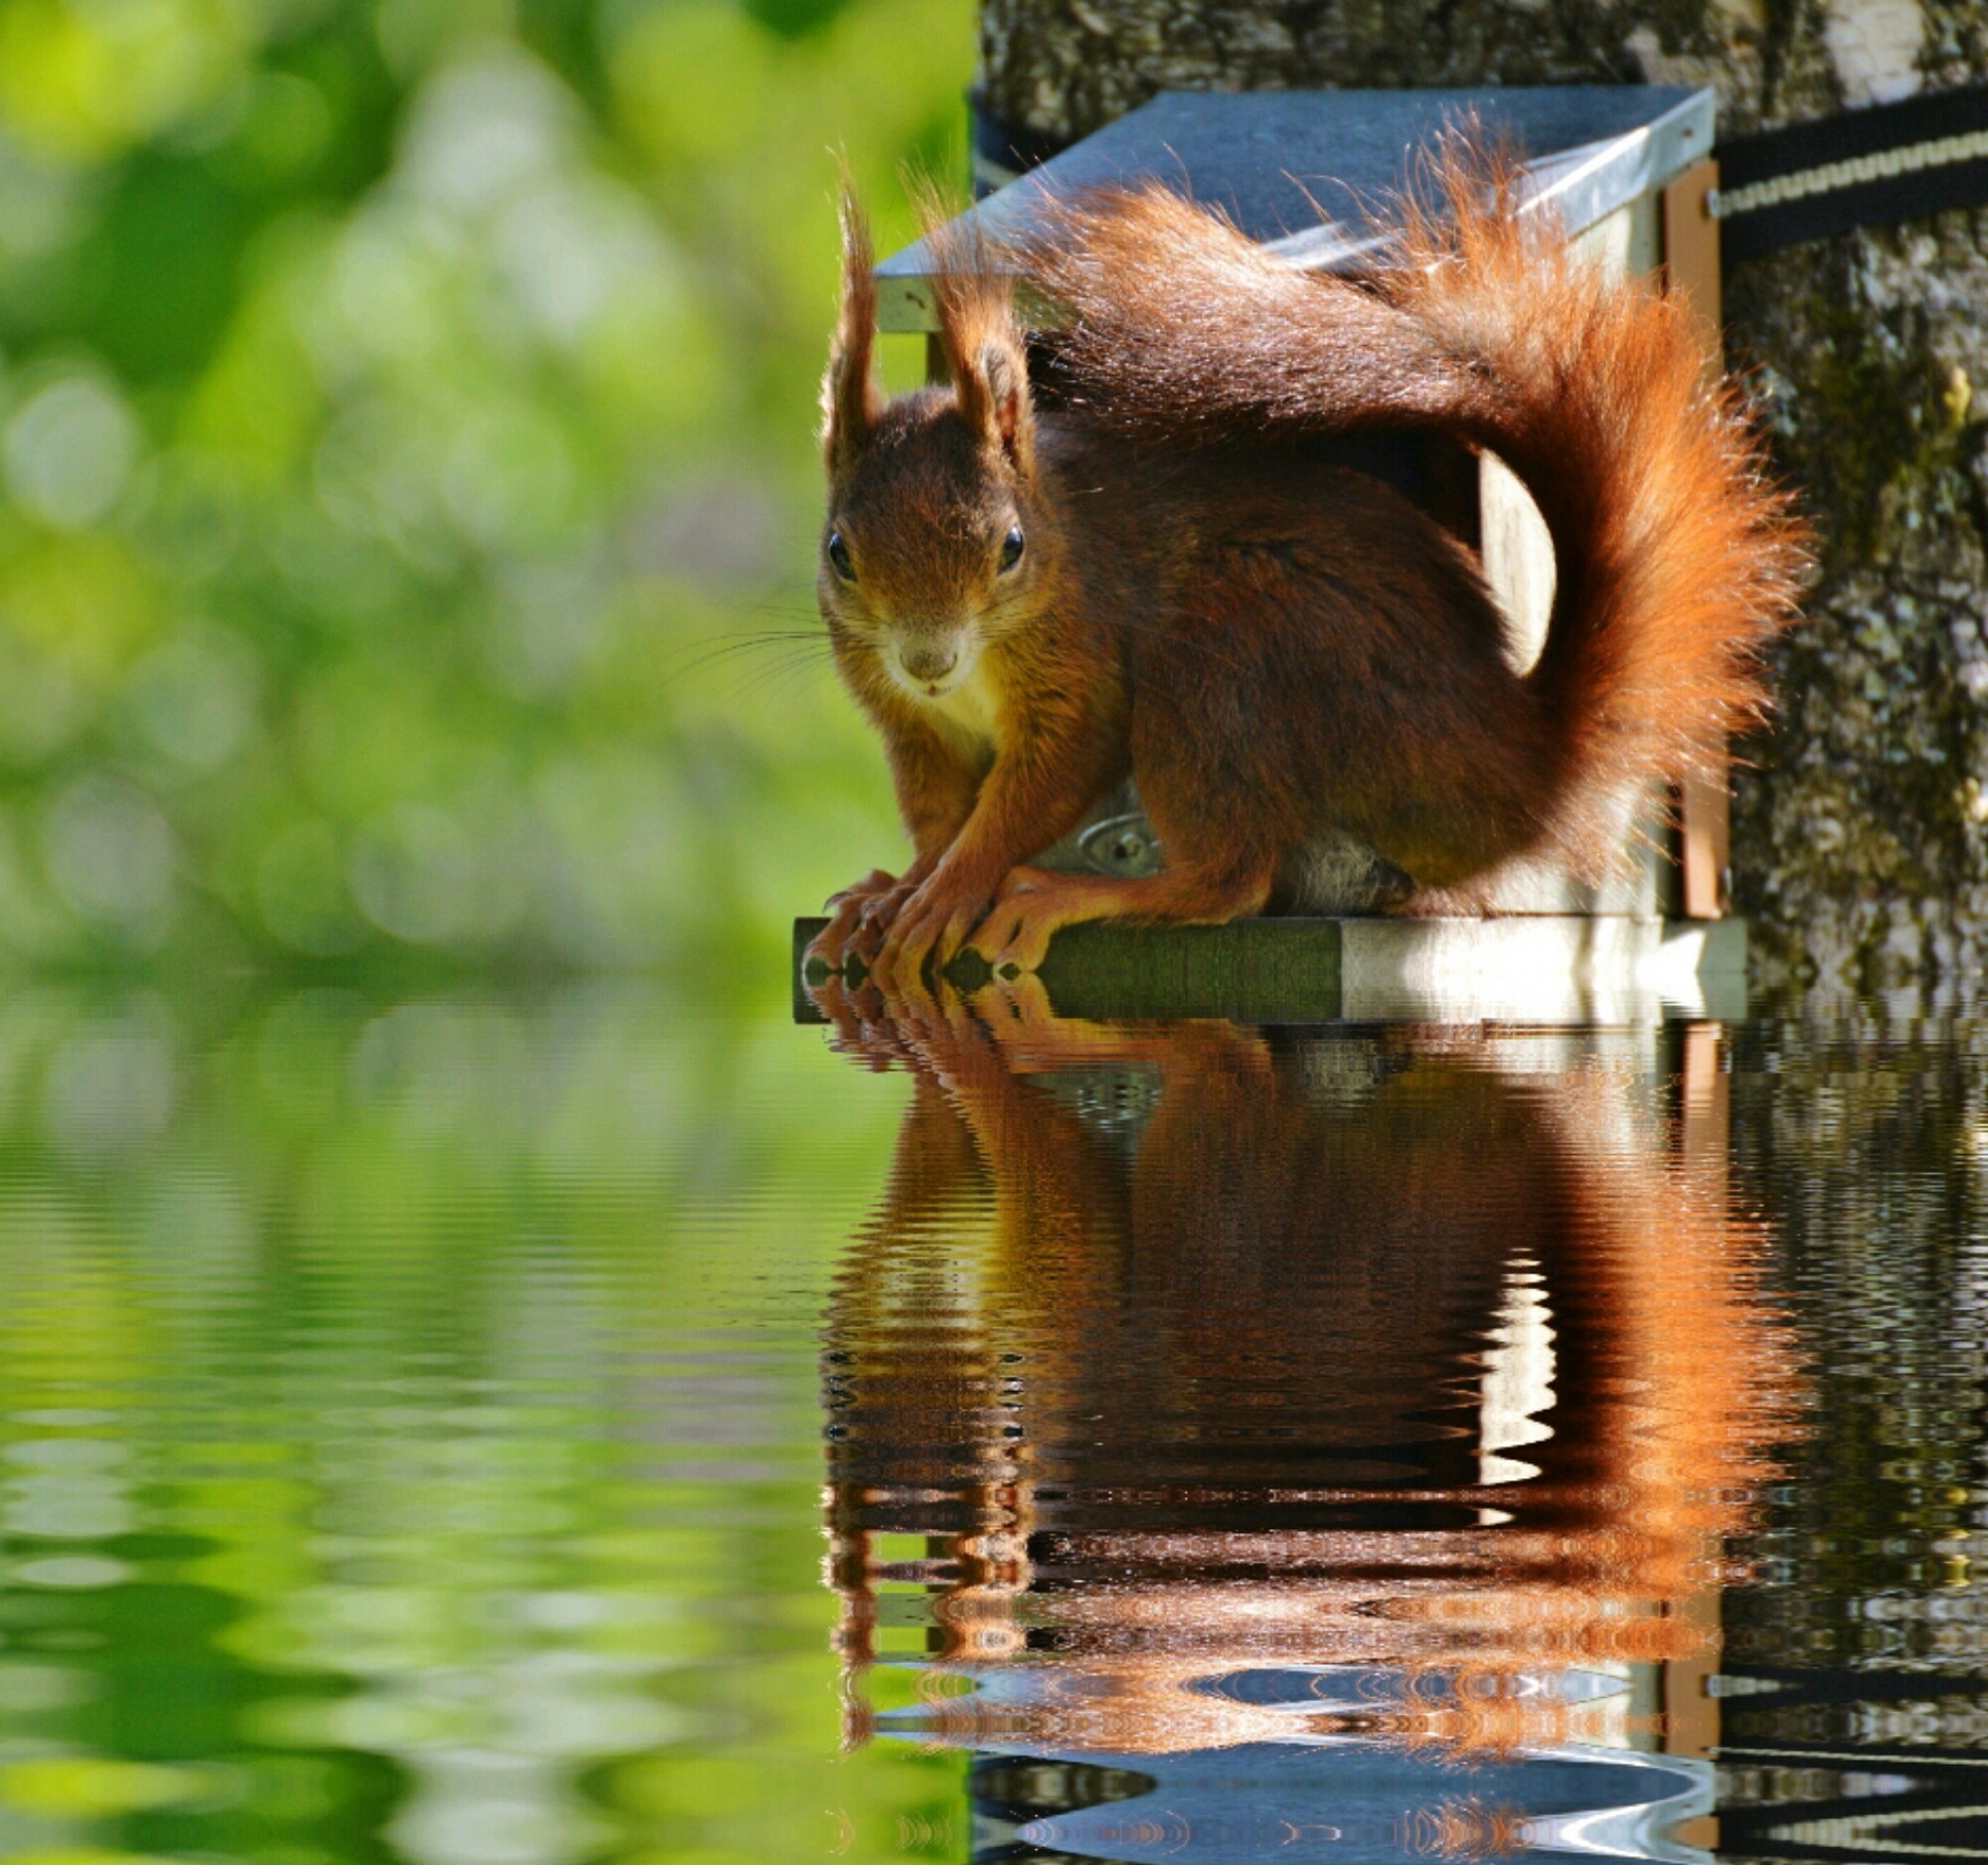
water, nature, cute, wildlife, brown, mammal, squirrel, nut, garden, eat, rodent, fauna, climb, vertebrate, chipmunk, nager, mirroring